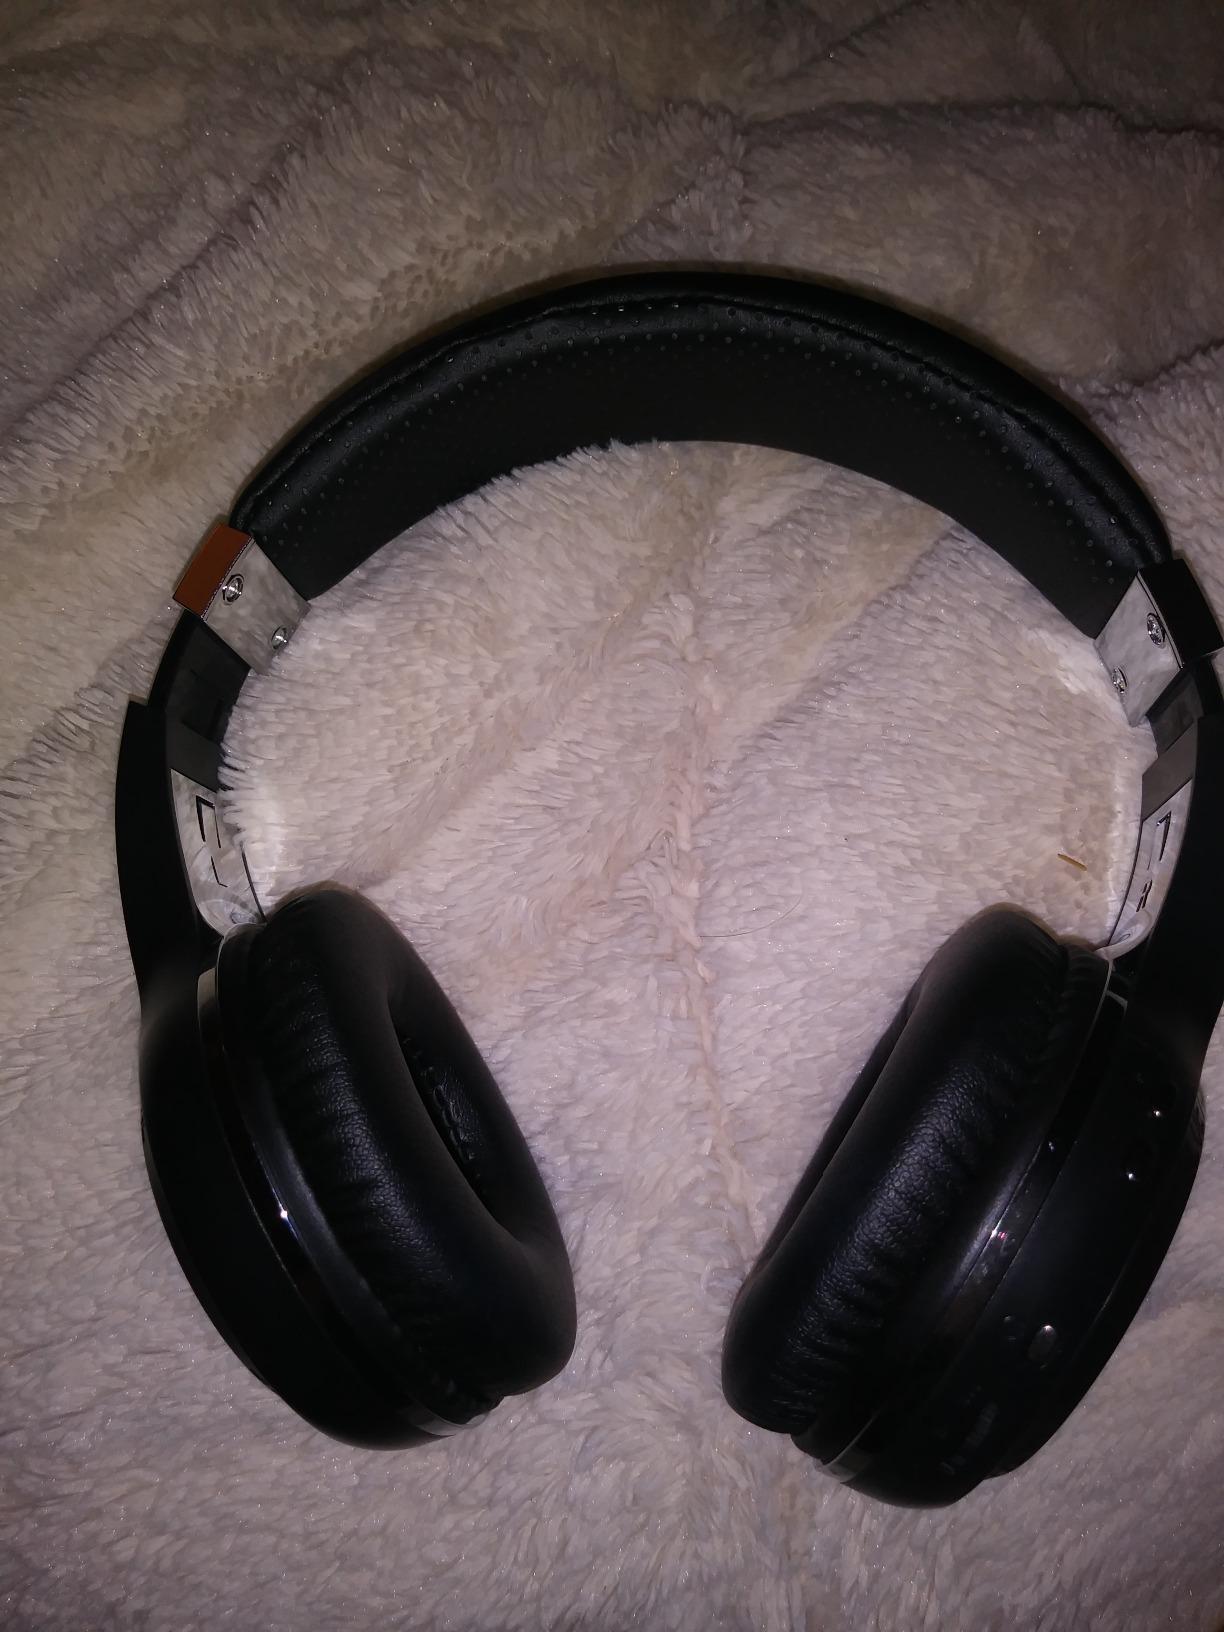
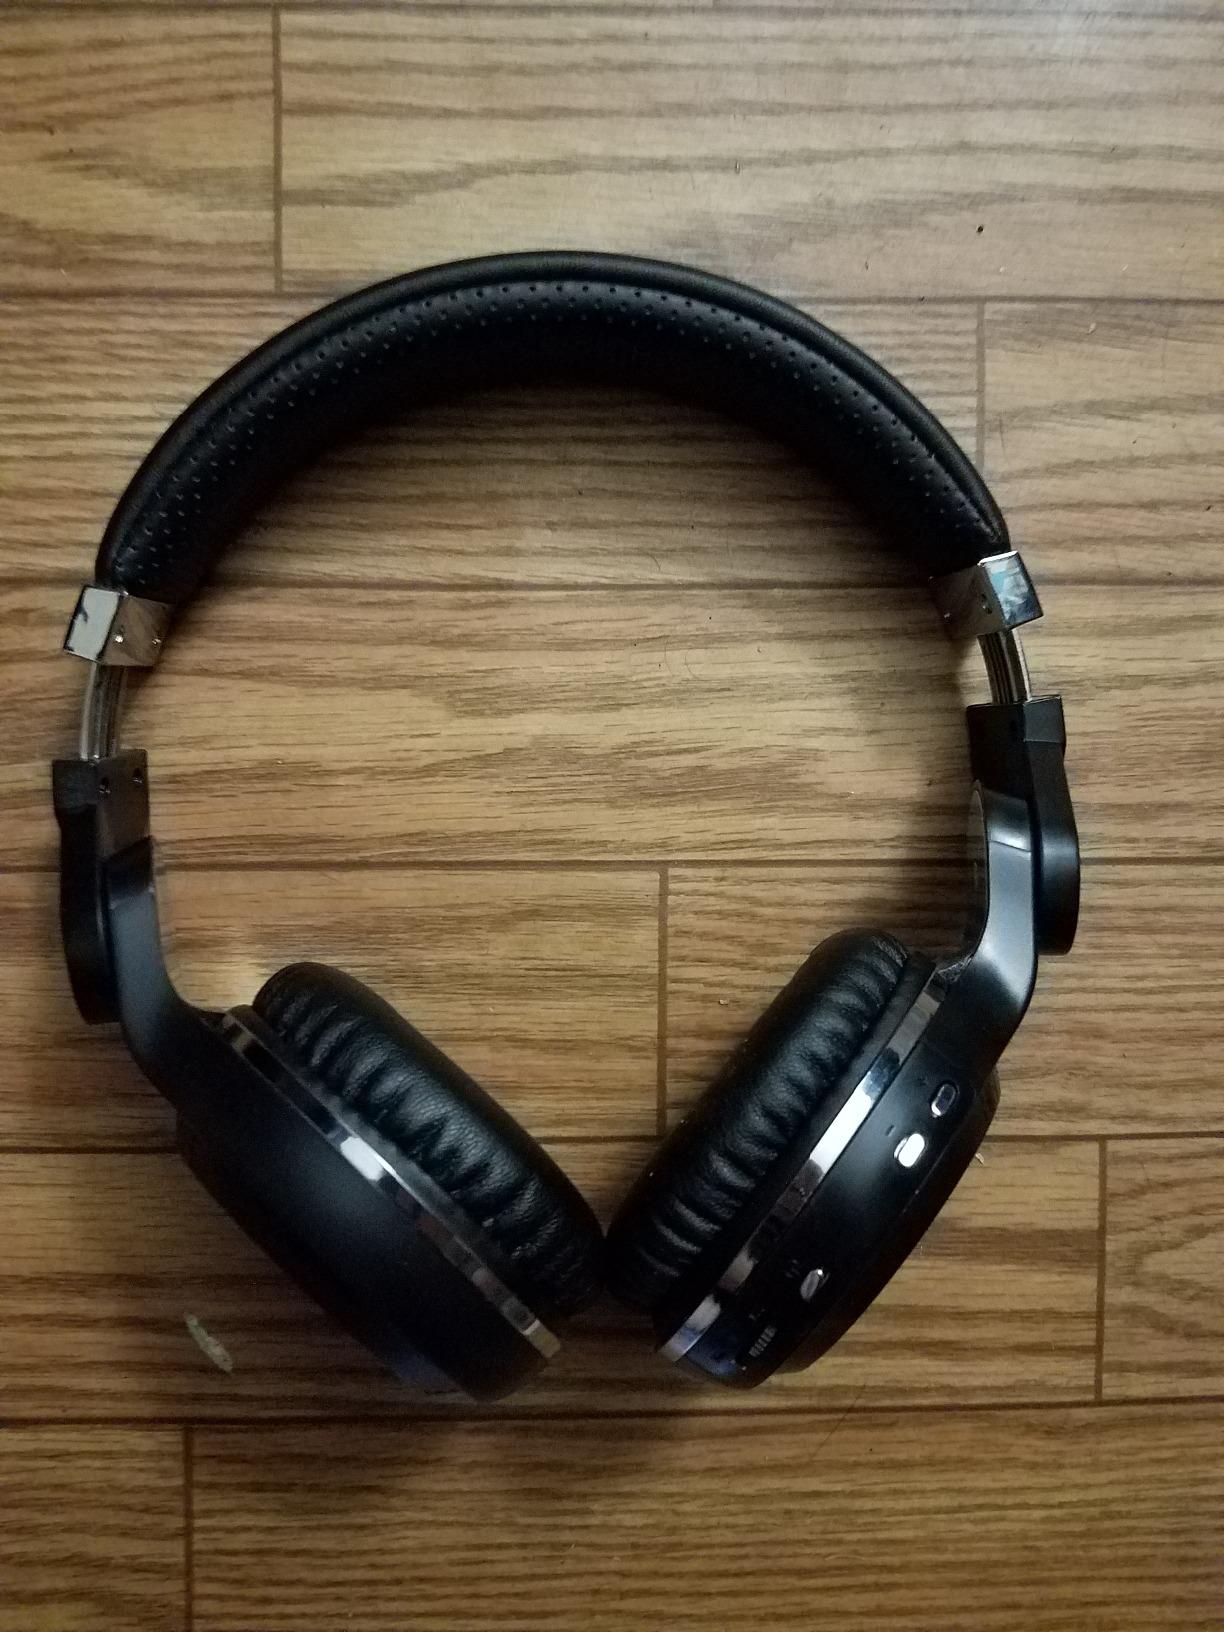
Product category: headphones
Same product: no